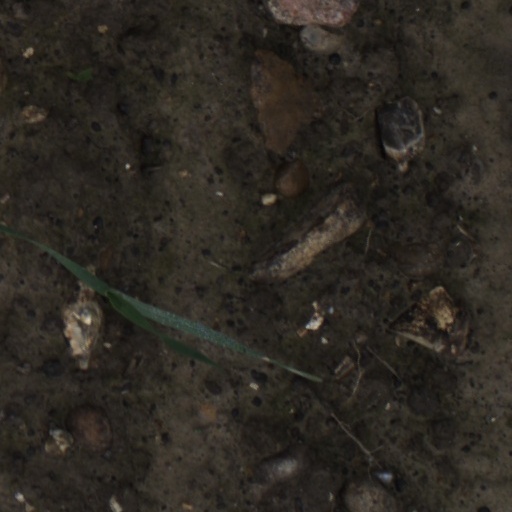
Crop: wheat